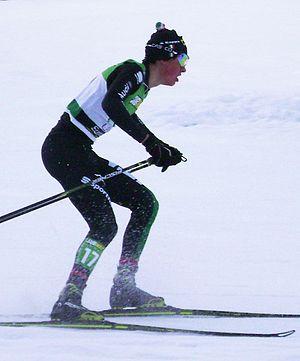
Samuel Costa, né le 30 novembre 1992 à Bolzano, est un coureur du combiné nordique italien.